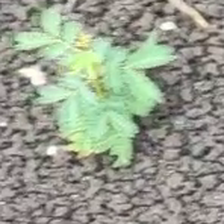
Weed species: Dwarf_cassia_(Chamaecrista pumila)